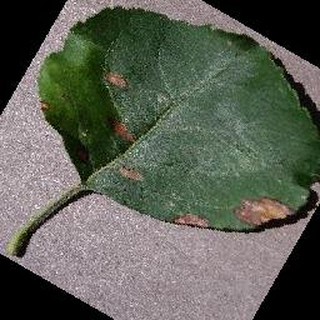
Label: apple_black_rot